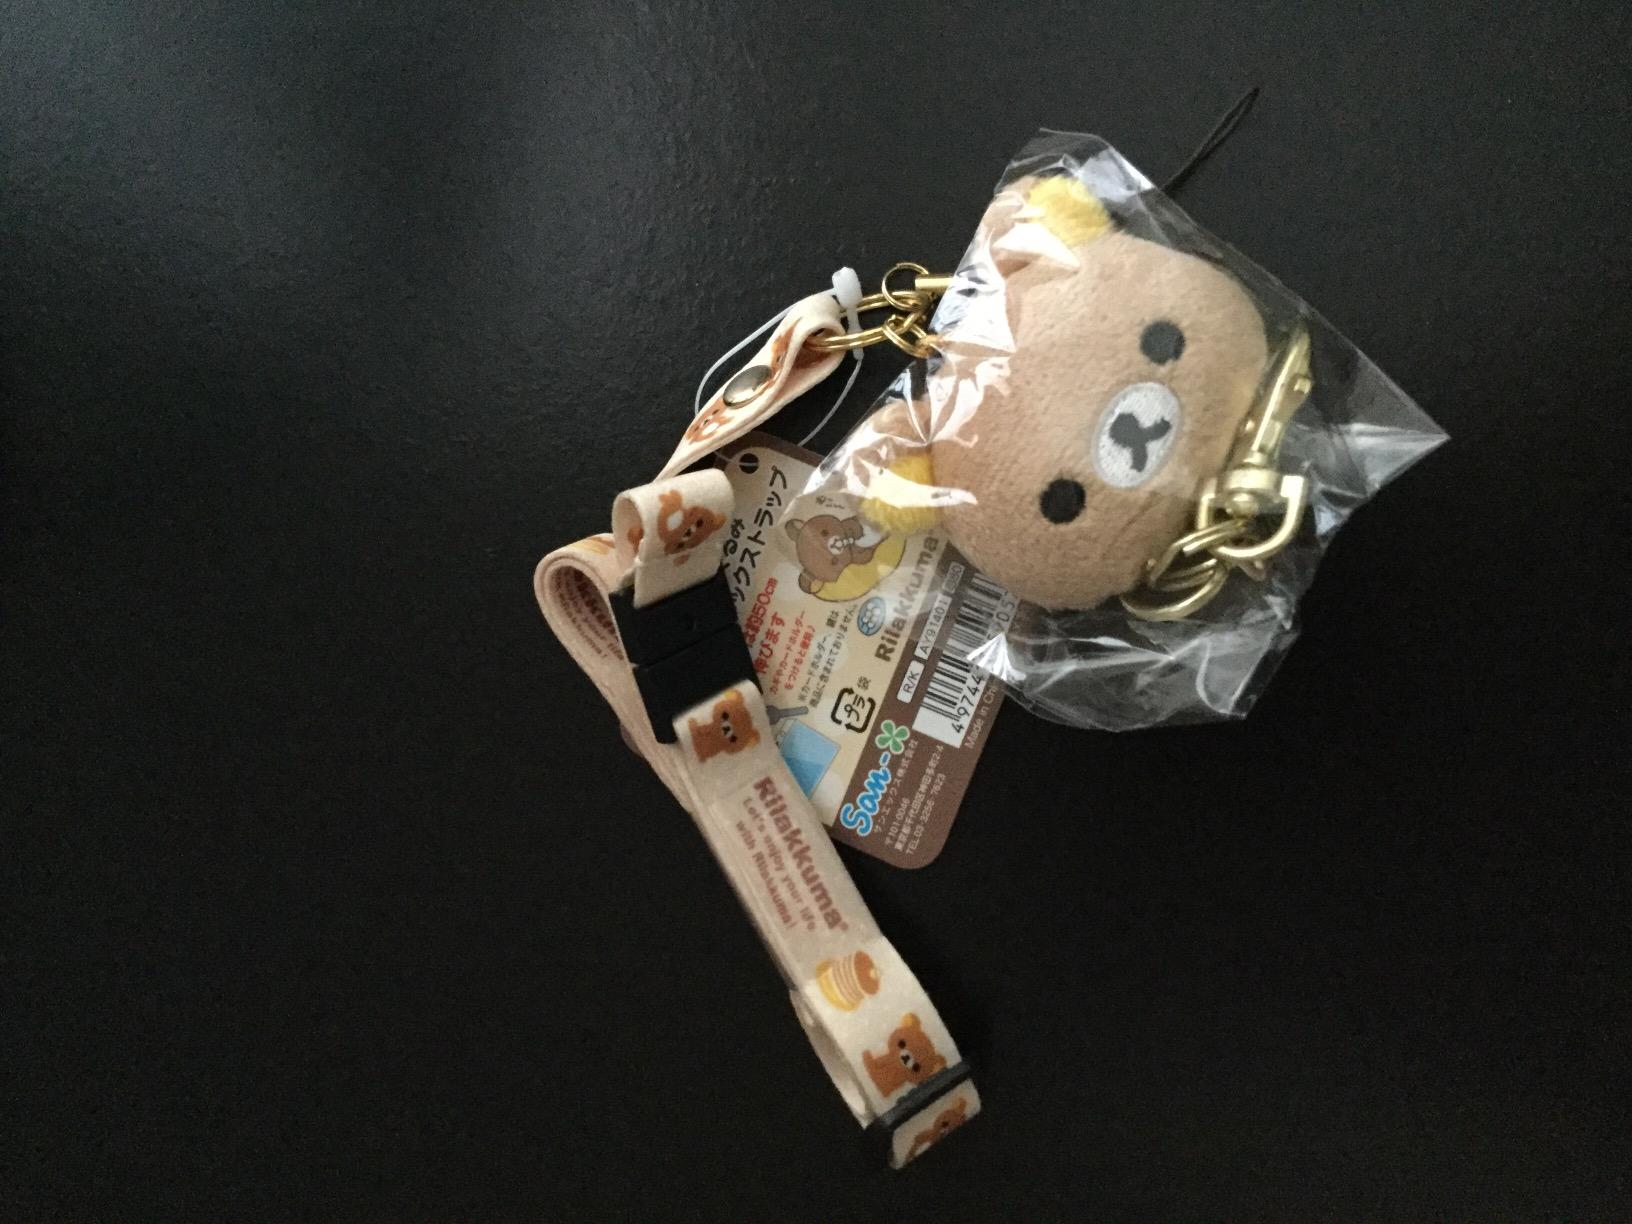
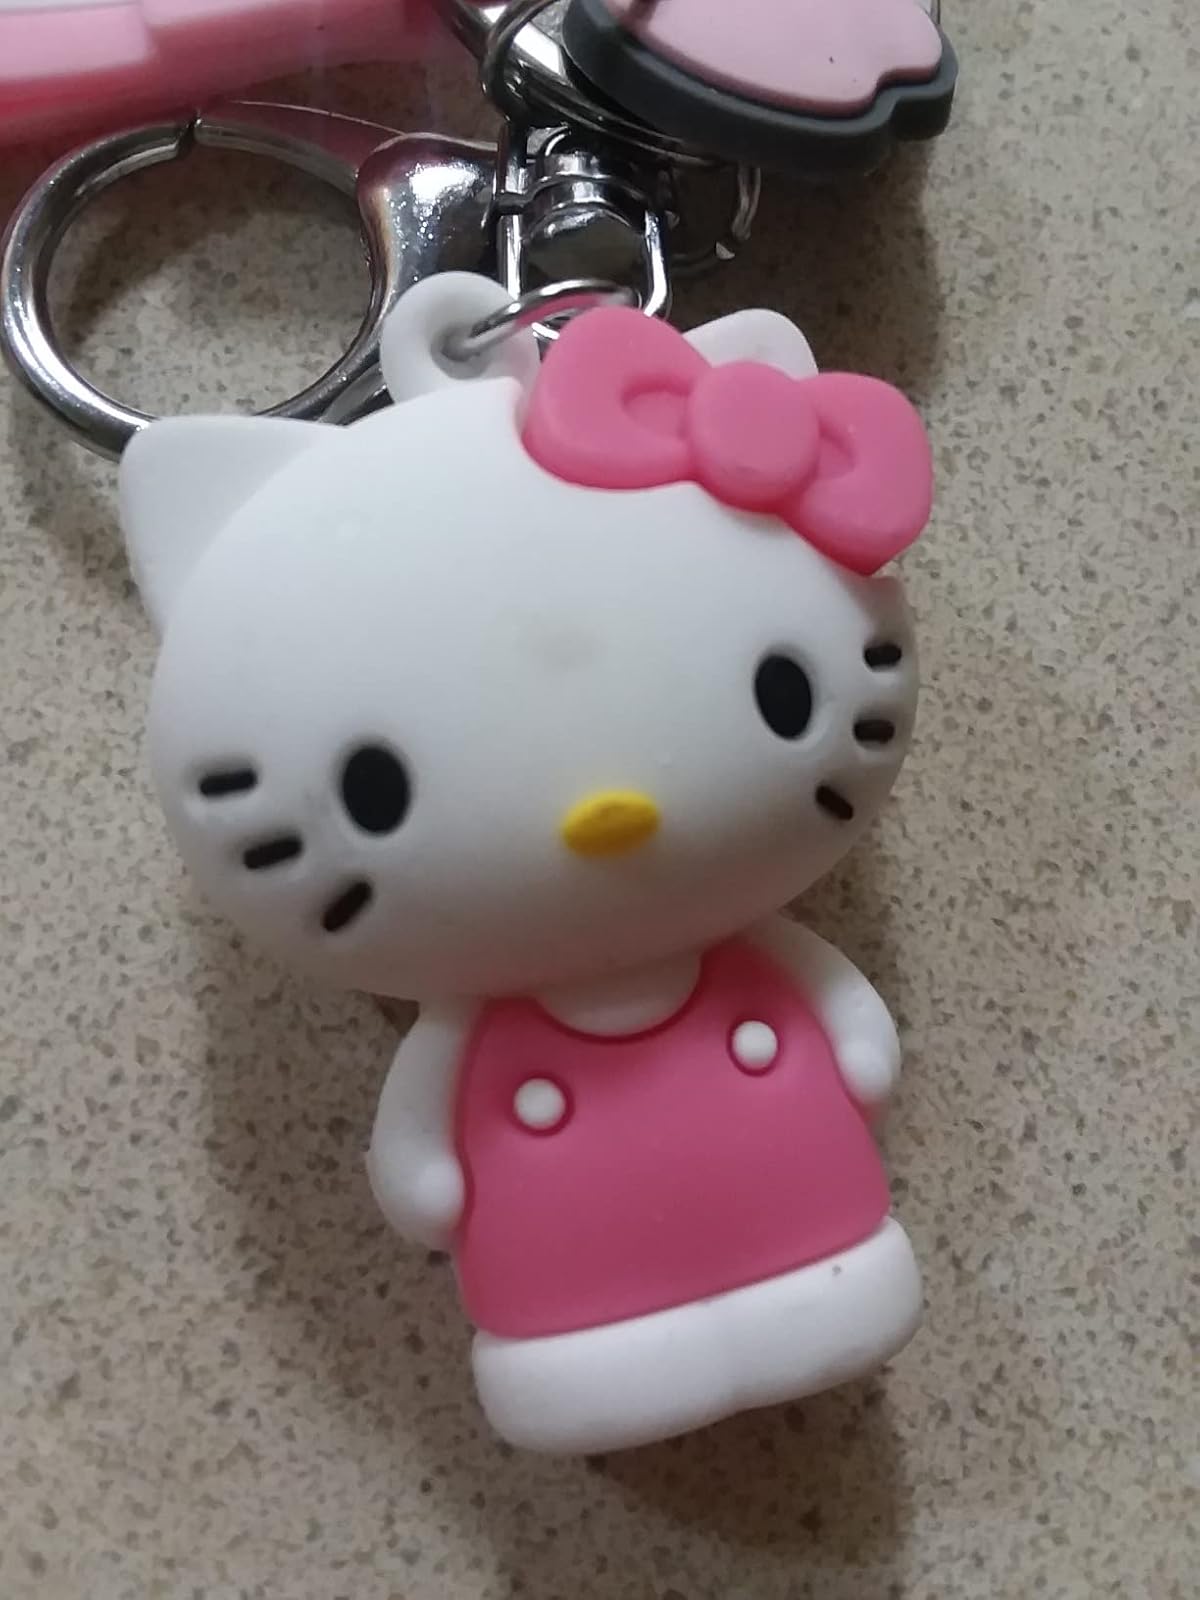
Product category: accessories_keychain
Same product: no